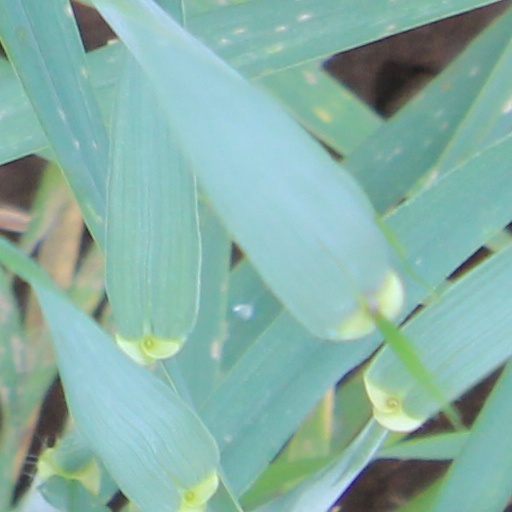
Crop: wheat